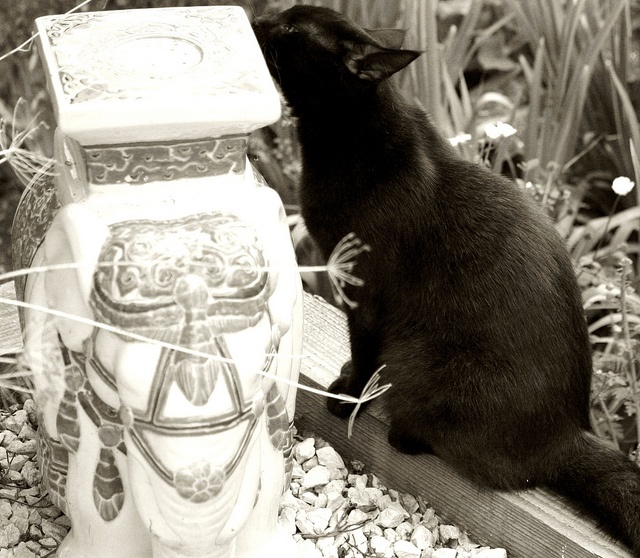
A black cat looking at a statue that is sitting in rocks.
a cat that is next to some kind of statue
Black hat sitting in front to be white statue outdoors.
A black cat sitting on wood smelling a white statue.
A cat standing next to an outdoor decoration.